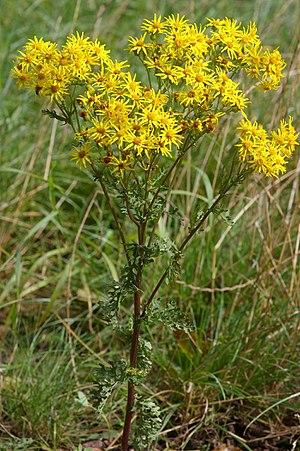
Le séneçon de Jacob ou séneçon jacobée ou Jacobée commune est une espèce de plantes herbacées, vivaces ou bisannuelles, de la famille des Asteraceae, autrefois simplement appelée « jacobée » ou « herbe de saint Jacques ». C'est une plante qui peut contenir plus d'une dizaine d'alcaloïdes pyrrolizidiniques, dont la consommation répétée peut être très toxique pour le foie d'animaux comme les chevaux ou les bovins. Malgré cela, elle est la nourriture presque exclusive de certaines chenilles d'hétérocères comme la Goutte-de-sang.
Rotterdam est une commune néerlandaise, située dans la province de Hollande-Méridionale. La population municipale est de 634 660 habitants. Environ 1 424 000 habitent dans son agglomération, qui fait partie de la conurbation de la Randstad. Ses habitants sont les Rotterdamois.